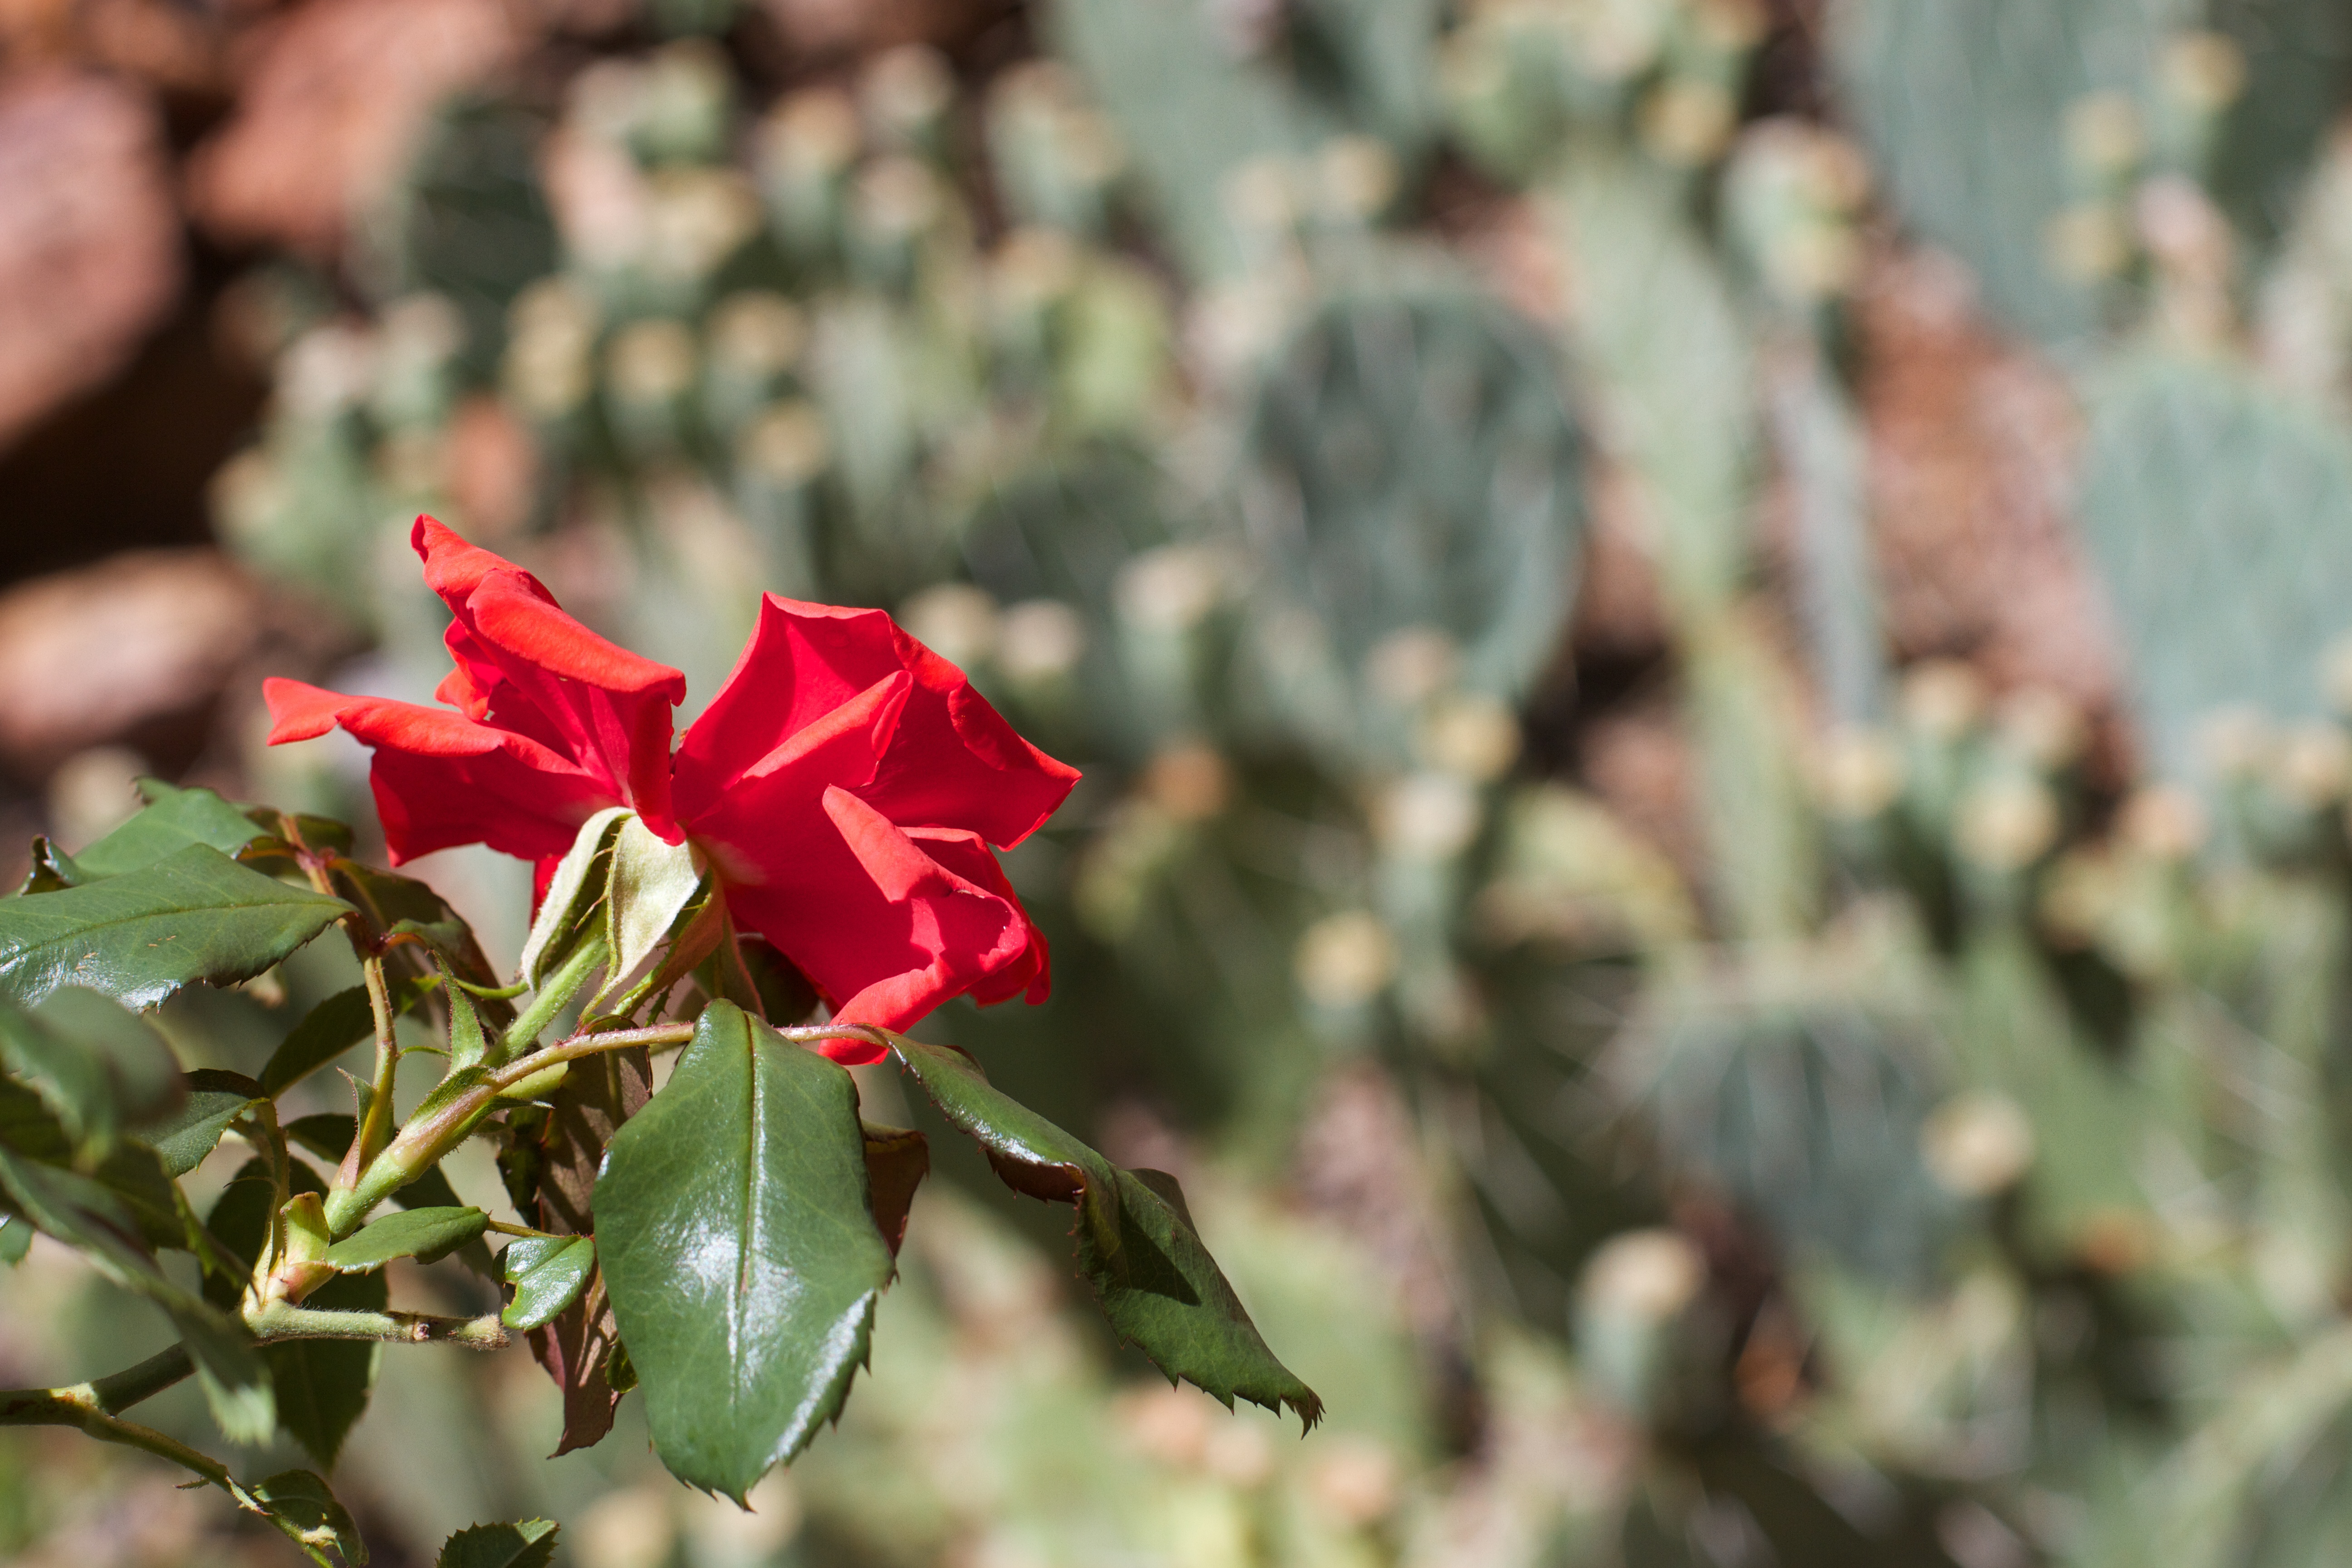
nature, blossom, plant, leaf, flower, rose, autumn, botany, flora, wildflower, shrub, macro photography, flowering plant, land plant